Norrmén house

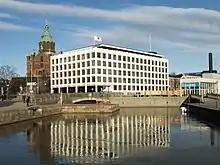
The Stora Enso headquarters, nicknamed "the sugar cube", has stood at the place of the Norrmén house since 1962.

The Norrmén house was dismantled in 1960. The Enso-Gutzeit (currently Stora Enso) main office, built from white marble and designed by Alvar Aalto, was built in its place. It was completed in 1962.